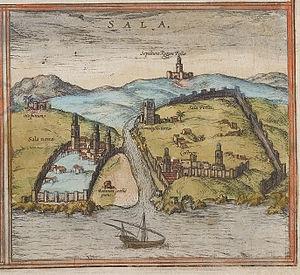
L'enceinte de la médina de Salé, au Maroc, est formée d'un ensemble de remparts, de fortifications et de bastions, classé monument historique en octobre 1914, sous le règne du sultan alaouite Moulay Youssef, un peu plus de deux ans après l'instauration du protectorat français sur l'empire chérifien.
Salé est une ville et commune du Maroc, chef-lieu de la préfecture de Salé, au sein de la région de Rabat-Salé-Kénitra. Elle est située au bord de l'océan Atlantique, sur la rive droite de l'embouchure du Bouregreg, en face de la capitale nationale Rabat. Ceci explique que les deux villes soient parfois qualifiées de « villes jumelles », mais chacune dispose de ses traditions et de son histoire propres. En 2014, la commune comptait 982 163 habitants. Salé est reliée à Rabat par plusieurs ponts dont le pont Hassan II est le plus utilisé.